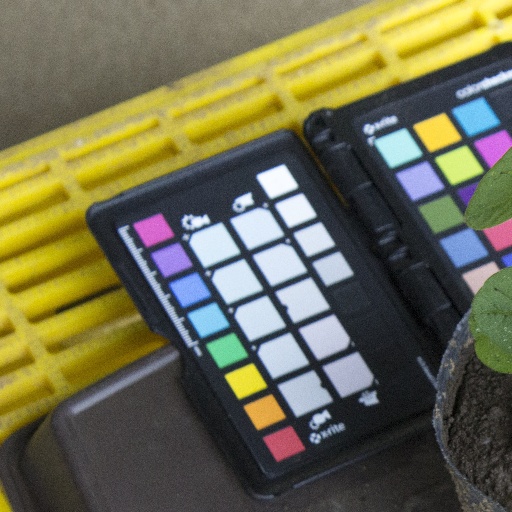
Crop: soybean